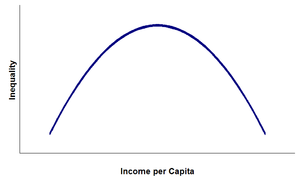
Les inégalités de revenu pointent la disparité existant entre les revenus des individus « riches » et ceux des individus « pauvres ». Cette disparité est mise en évidence en mesurant et analysant de manière comparative les revenus au sein d'un même pays ou entre différentes nations du globe ou entre individus et le monde.
La courbe de Kuznets décrit la relation entre le niveau de richesse d'un pays et son niveau d'inégalité. Elle s'inspire des travaux de Simon Kuznets parus en 1955 sur le développement économique des années 1950.